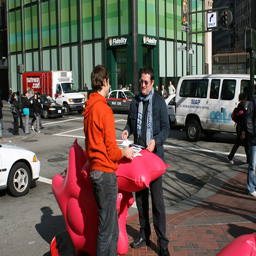
A couple of men standing next to each other.
Two men are conversing over an inflatable outside
Two men exchanging papers on a sidewalk stationed red vinyl sculpture.
Two men are talking on the sidewalk of a busy city street.
Two men talking on a city sidewalk near the street.